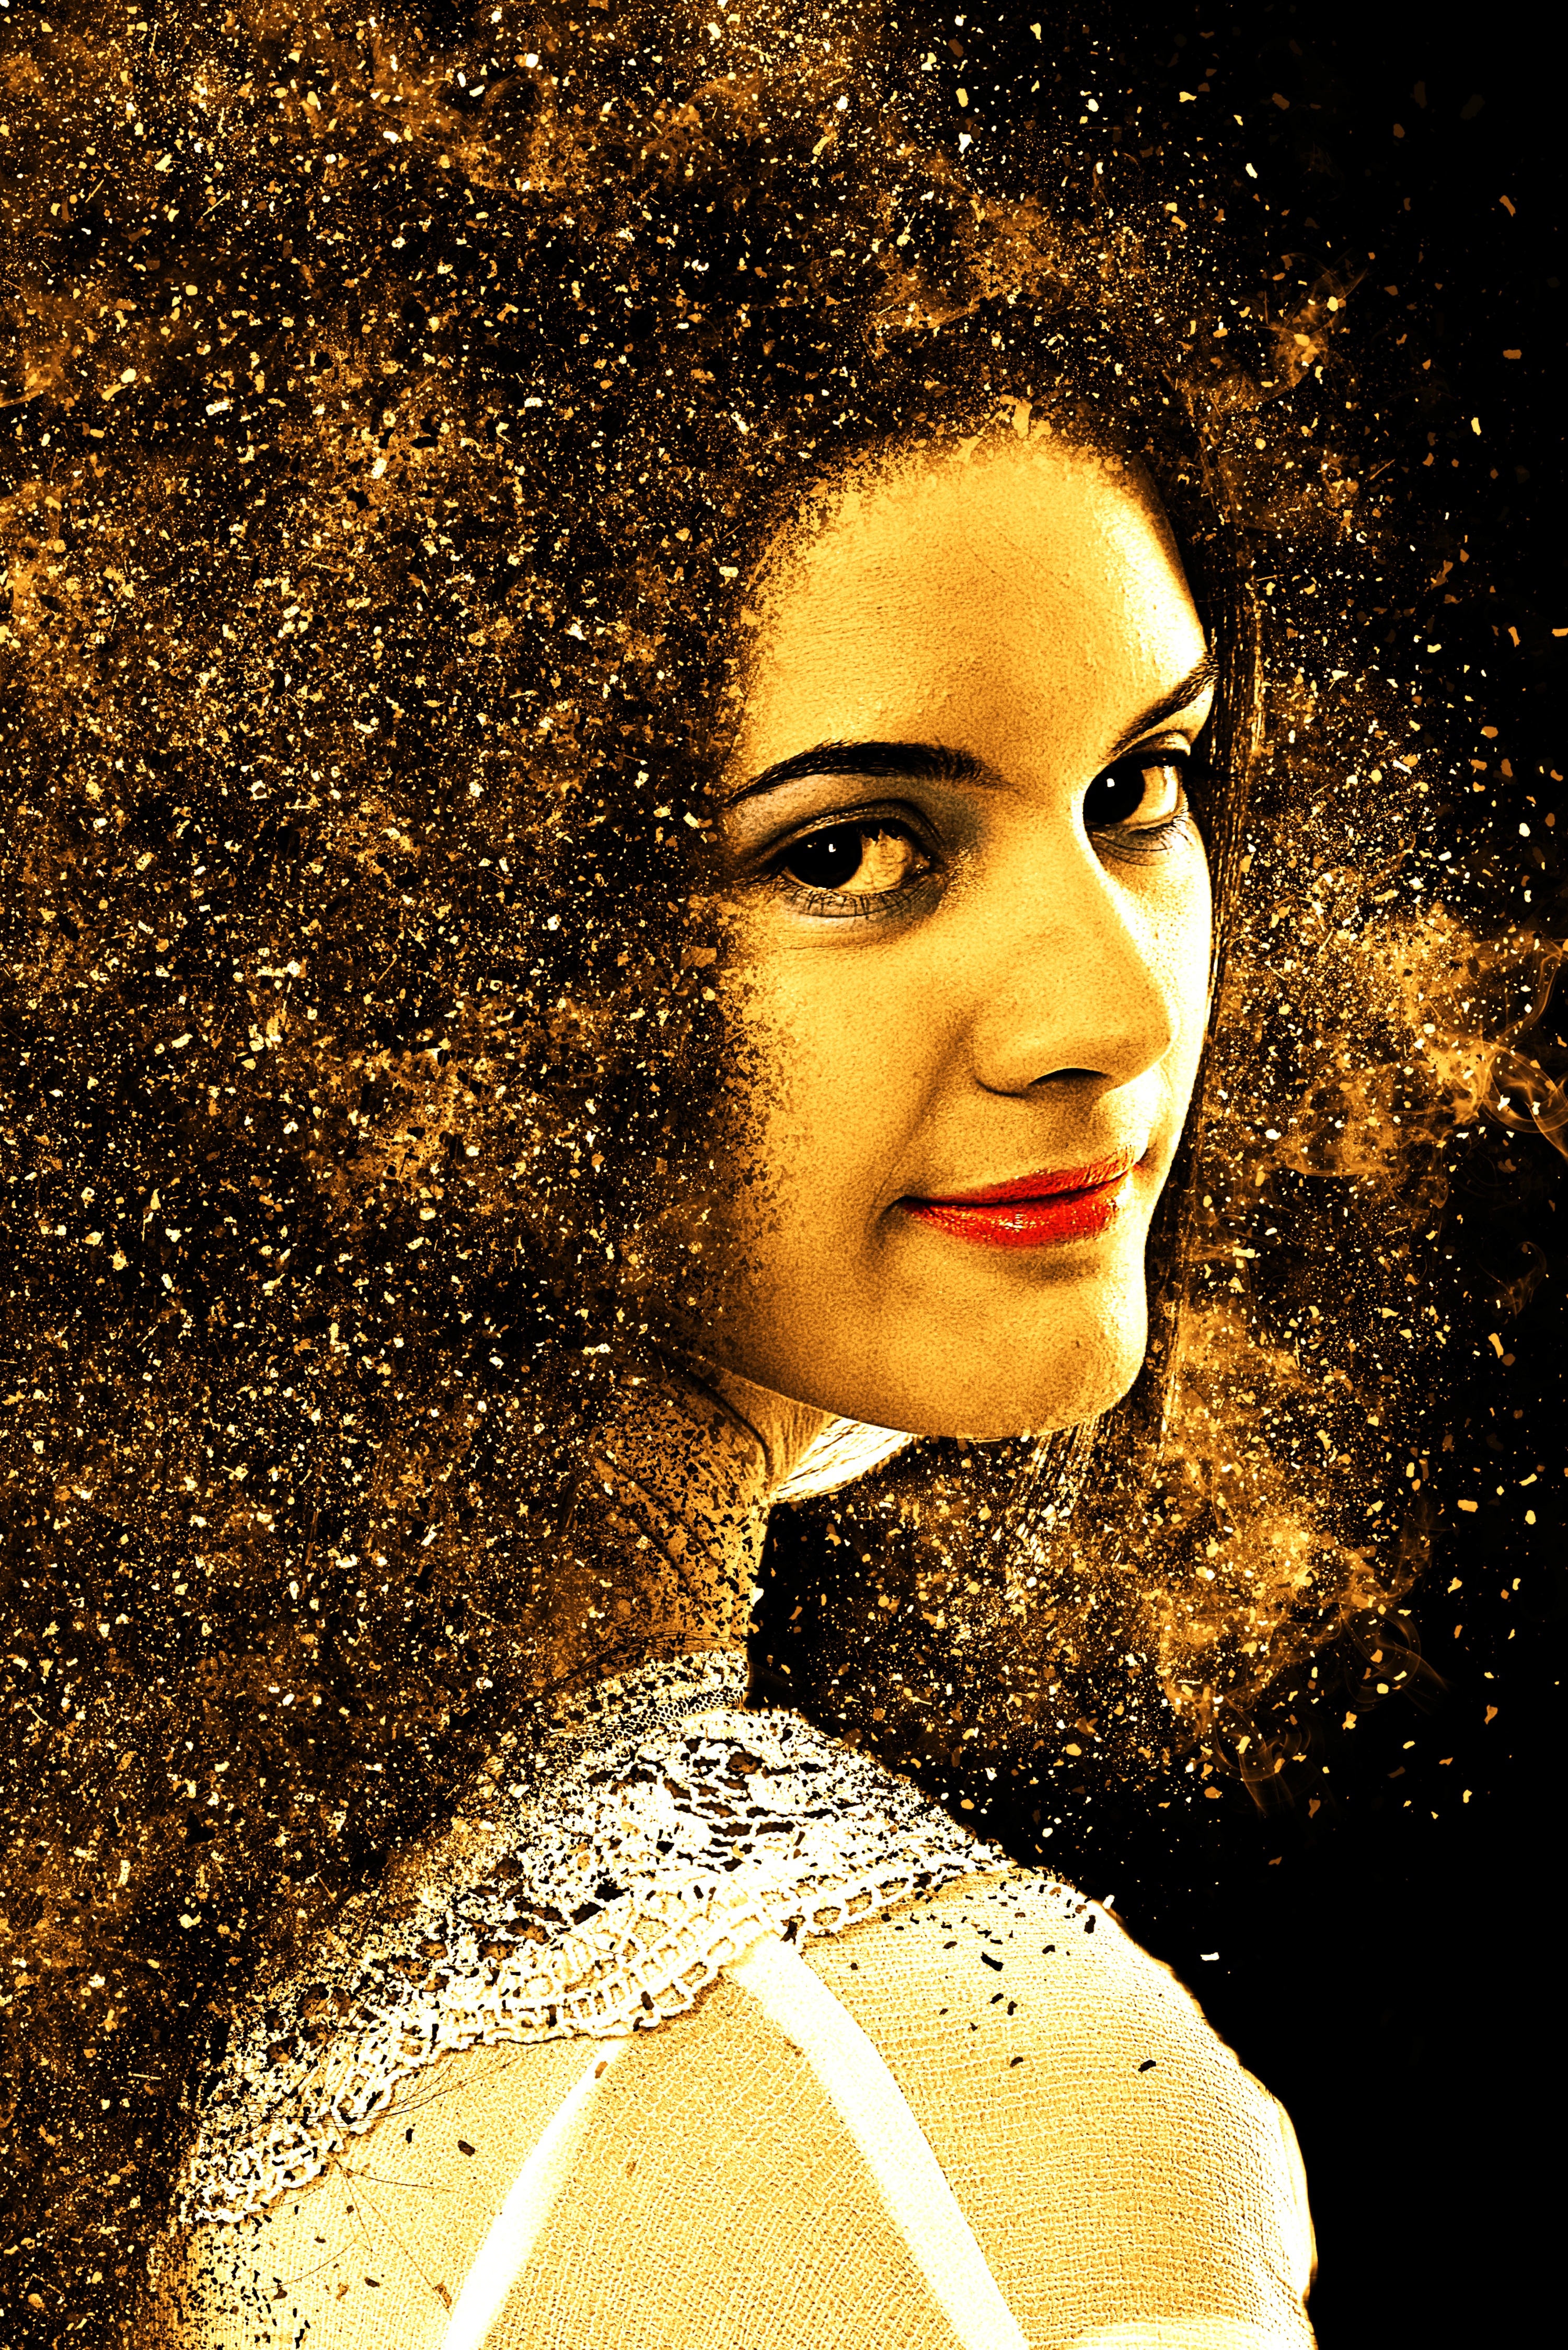
girl, woman, hair, female, portrait, space, human, yellow, lady, smile, black hair, face, art, fun, illustration, head, photomontage, beauty, beautiful, pretty, friendly, light and shadow, forehead, stock photography, computer wallpaper